David Burns (actor)

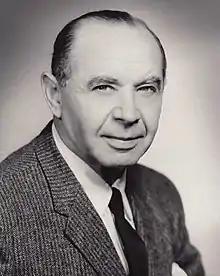
Burns in 1967

David Burns (June 22, 1902 – March 12, 1971) was an American Broadway theatre and motion picture actor and singer. He appeared in many comedies and musicals over a career of almost 50 years.